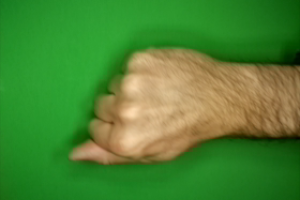
Label: rock